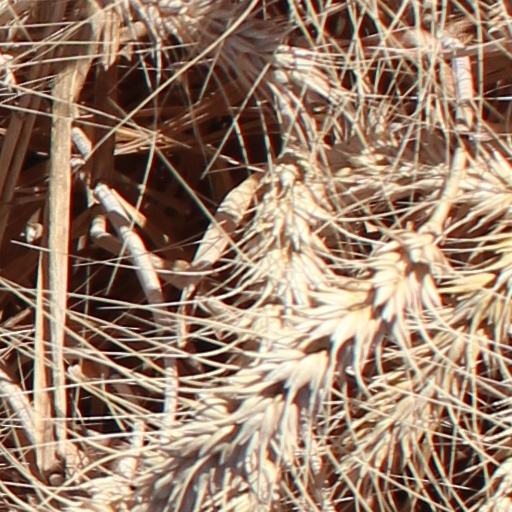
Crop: wheat